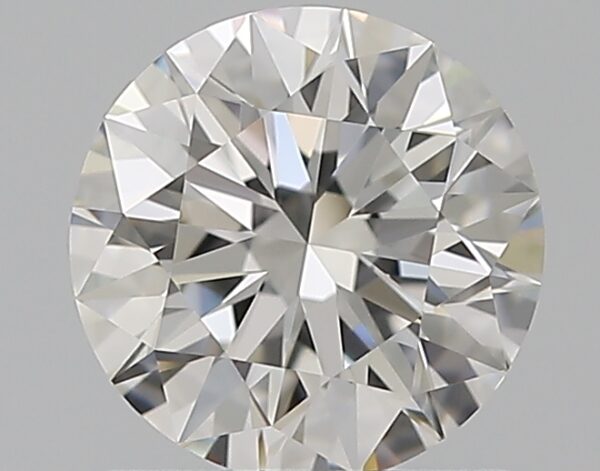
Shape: round
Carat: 0.92
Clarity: VVS1
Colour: G
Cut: EX
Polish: EX
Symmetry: EX
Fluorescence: F
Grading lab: GIA
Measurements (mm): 6.21 x 6.25 x 3.88